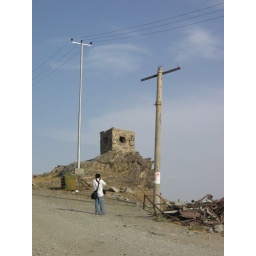
Ivan snaps some shots of the old lookout tower on top of TV mountain, the highest spot in Kabul.